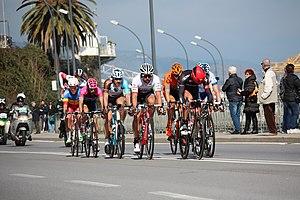
La 107ᵉ édition de Milan-San Remo a eu lieu le 19 mars 2016. C'est la quatrième épreuve de l'UCI World Tour 2016 et en est la première course d'un jour. C'est également le premier des cinq monuments cyclistes de la saison.